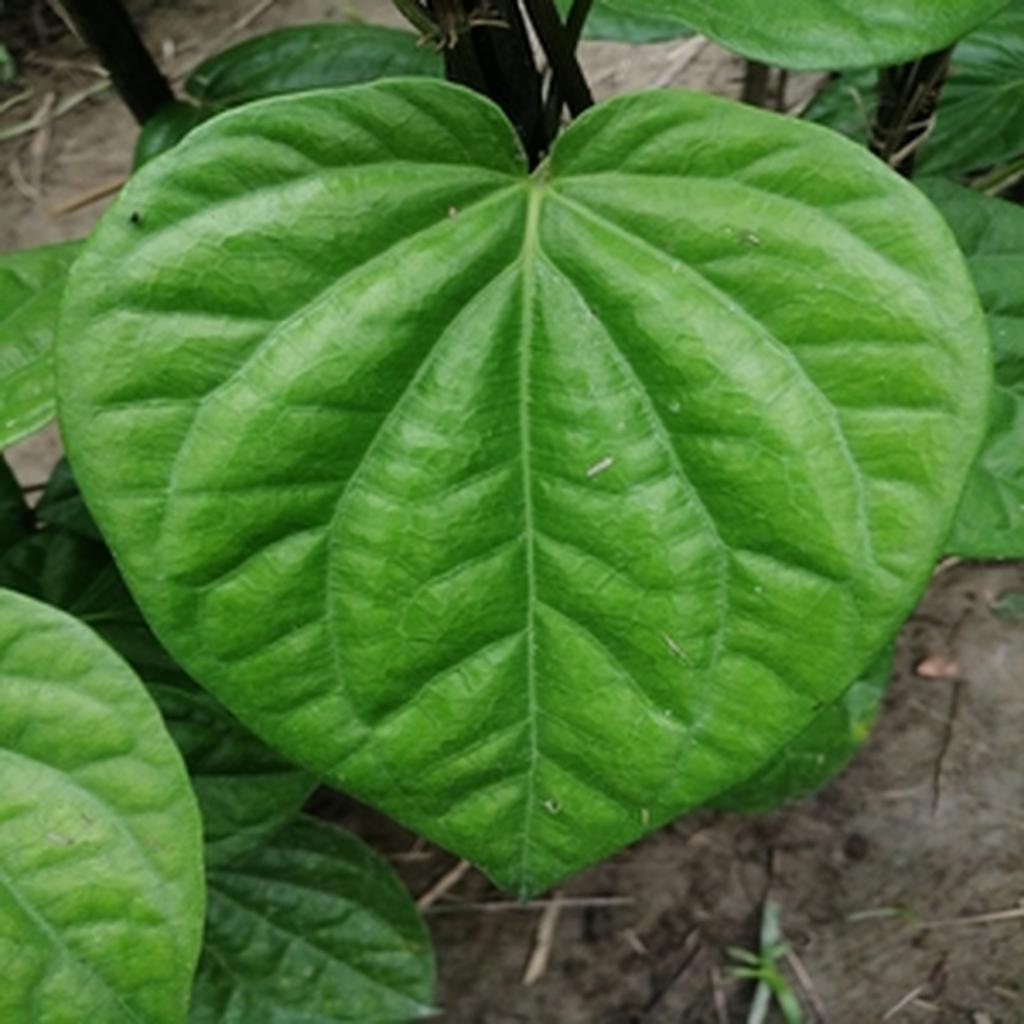
Label: Healthy_Leaf